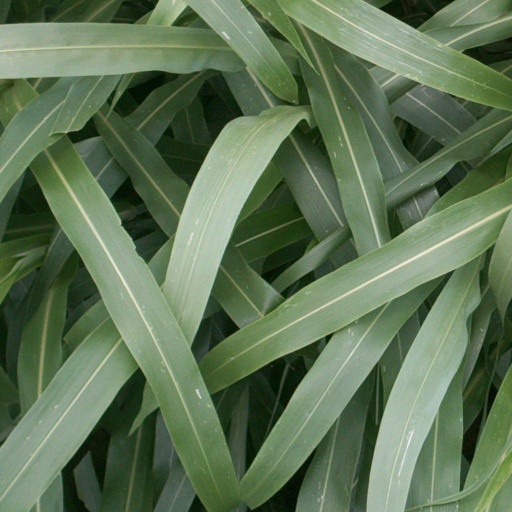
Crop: sorghum